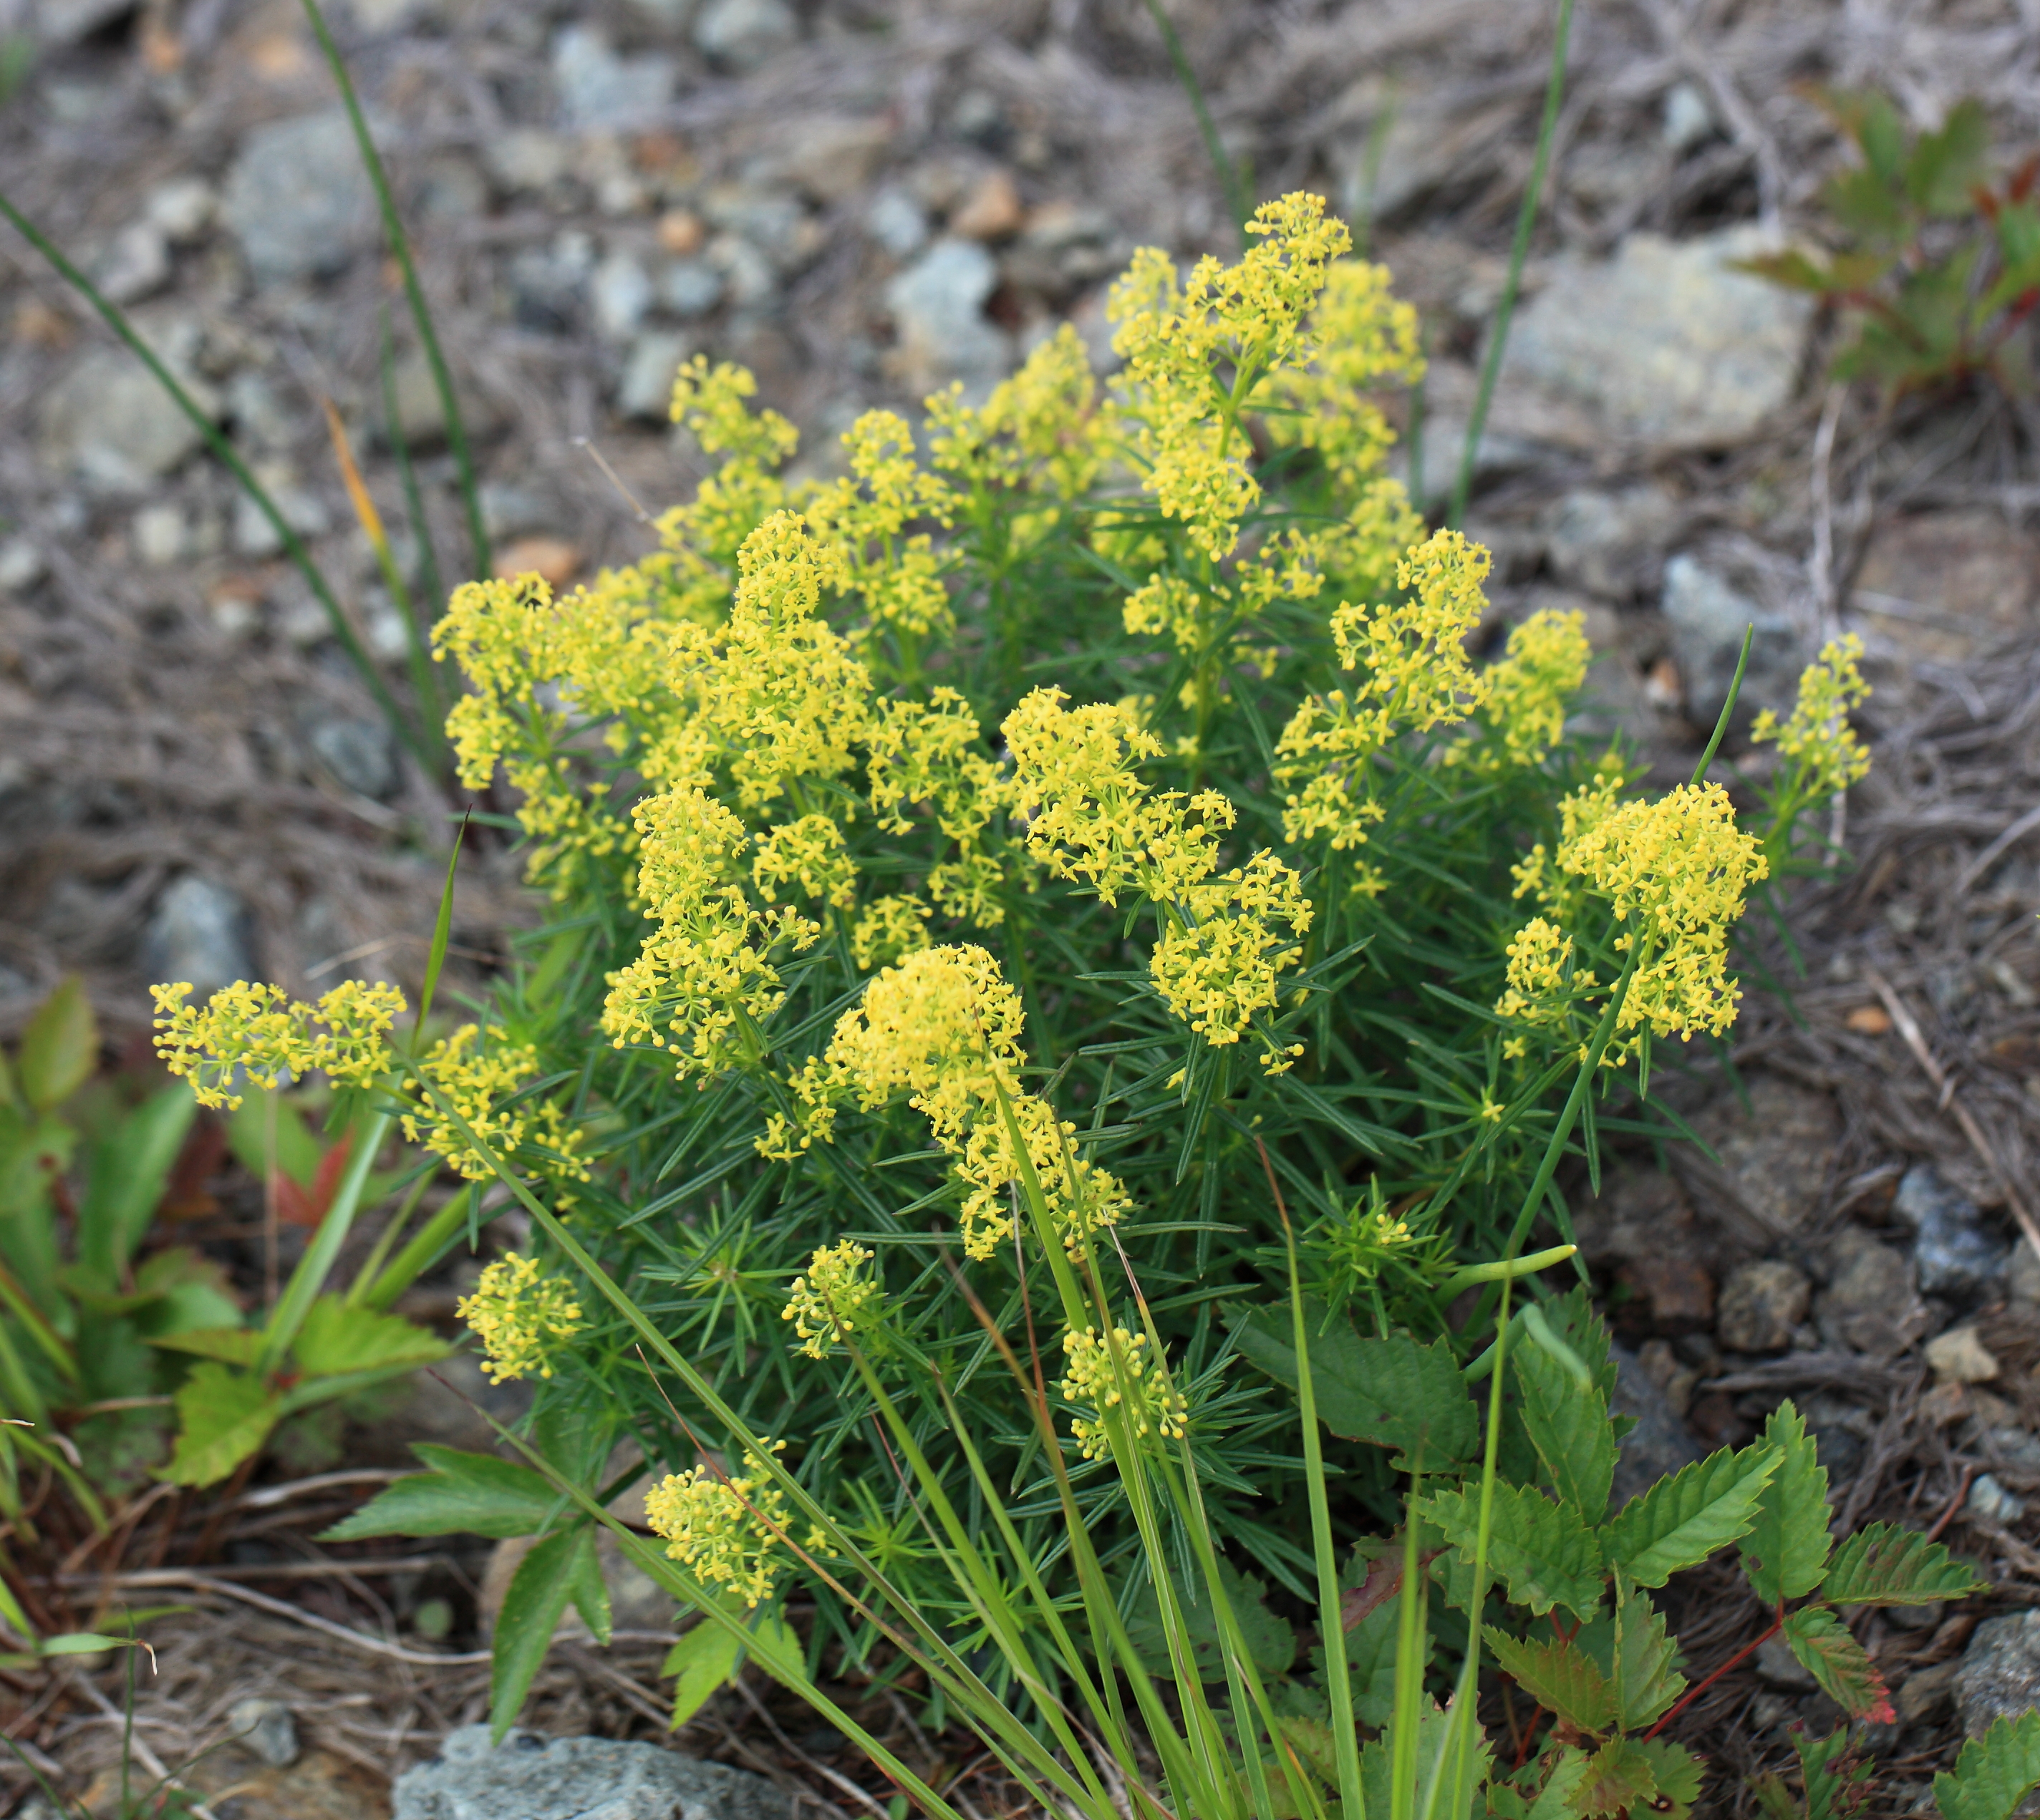
plant, flower, high, herb, produce, vegetable, flora, wildflower, shrub, verum, rue, 5d, hires, markii, hi, res, resolution, hakuba, nagano, happoone, kitaazumi, asiaticum, yarrow, galium, ladysbedstraw, yellowbedstraw, flowering plant, daisy family, subshrub, land plant, apiales, parsley family, rock samphire